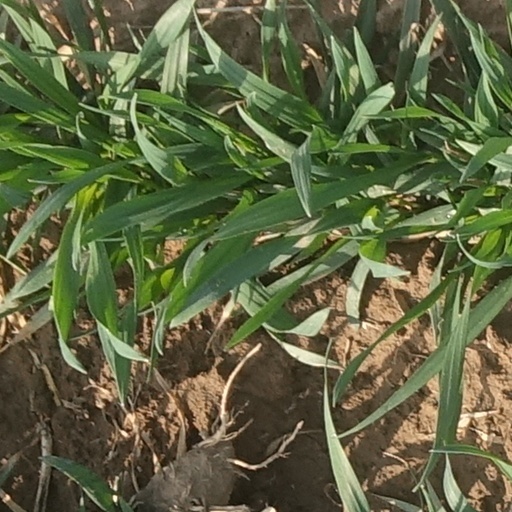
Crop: wheat